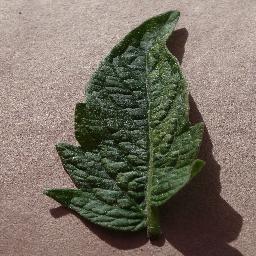
Label: Tomato___Spider_mites Two-spotted_spider_mite